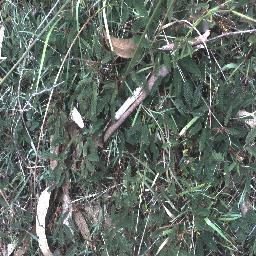
Label: negative